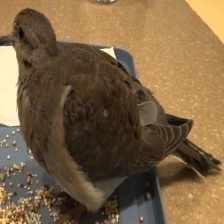
Species: MOURNING DOVE
Scientific name: ZENAIDA MACROURA